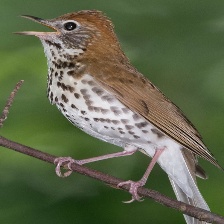
Species: WOOD THRUSH
Scientific name: HYLOCICHLA MUSTELINA